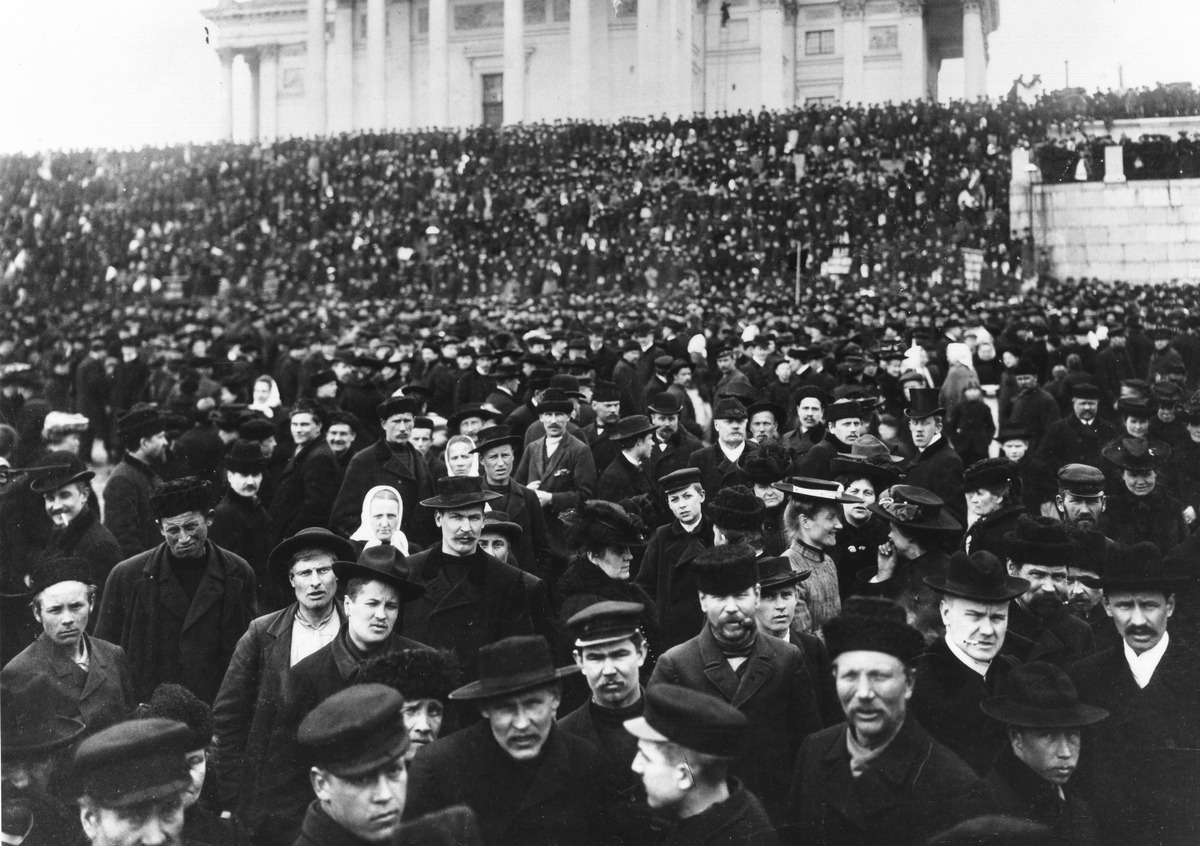
Kansaa Senaatintorilla suurlakon aikana 30
sisällön kuvaus: Kansaa Senaatintorilla suurlakon aikana 30.10.- 6.11.1905. mustavalkoinen
Ajankohta: kuvausaika 30.10.1905
Paikka: Suomi, Uusimaa, Helsinki, Kruununhaka Helsinki, Senaatintori
Aiheet: autonomian aika sortovuodet, joukkoliikkeet, tunteet isänmaallisuus